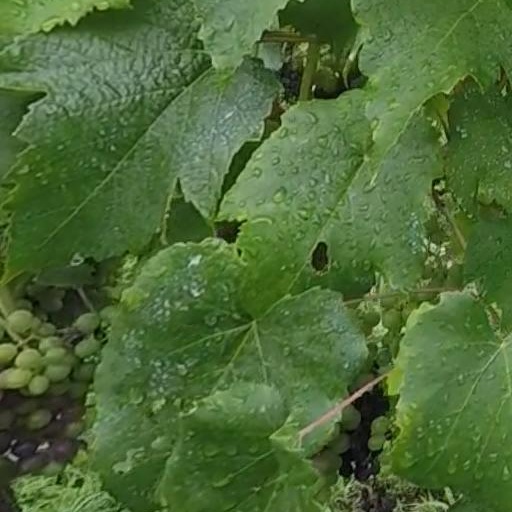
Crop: grape